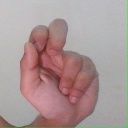
अक्षर: ढ